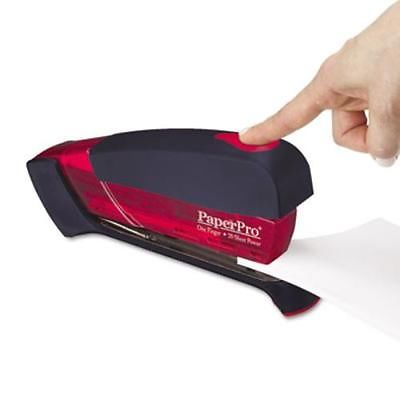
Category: stapler